Elsie Hall

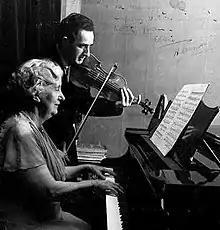
Elsie Hall and Dutch violinist Herman Salomon (1958)

Elsie Maude Stanley Hall (22 June 1877 – 27 June 1976), commonly referred to as Elsie Stanley Hall, was an Australian-born South African classical pianist. As a child prodigy performing in Europe she was dubbed "the Antipodean Phenomenon".